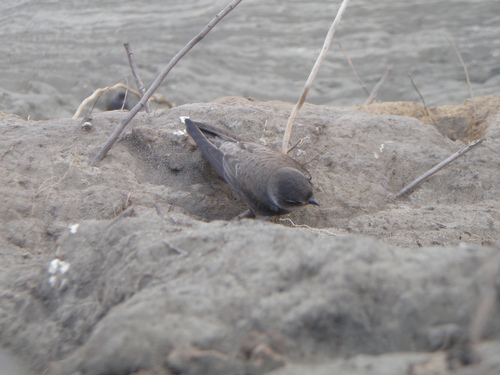
the bird has a small black bill and a black crown.
the bird has a gray belly, head and wings with a striped tail.
this bird is grey with white spots on its wings and has a very short beak.
a small gray bird with a gray beak.
this bird has a speckled belly and breast with a short pointy bill.
this bird is about 3 different shades of gray, with the crown being the darkest.
this is a bray bird that has a small pointed beak.
bird has a small pointed bill with the rest of the bird a darker grey color.
this is a small grey bird, with a long tail for its body.
this bird has wings that are grey and has a short bill
Species: Bank Swallow